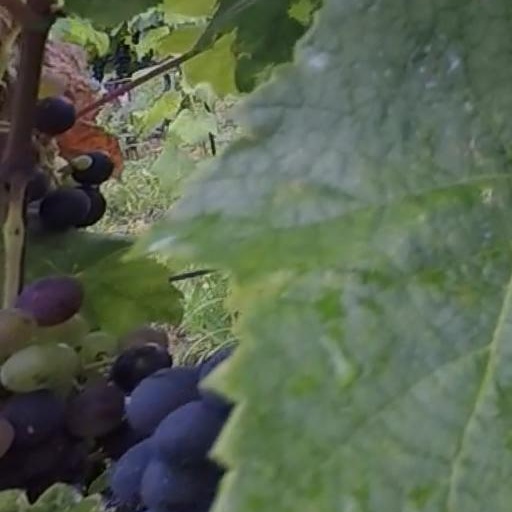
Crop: grape